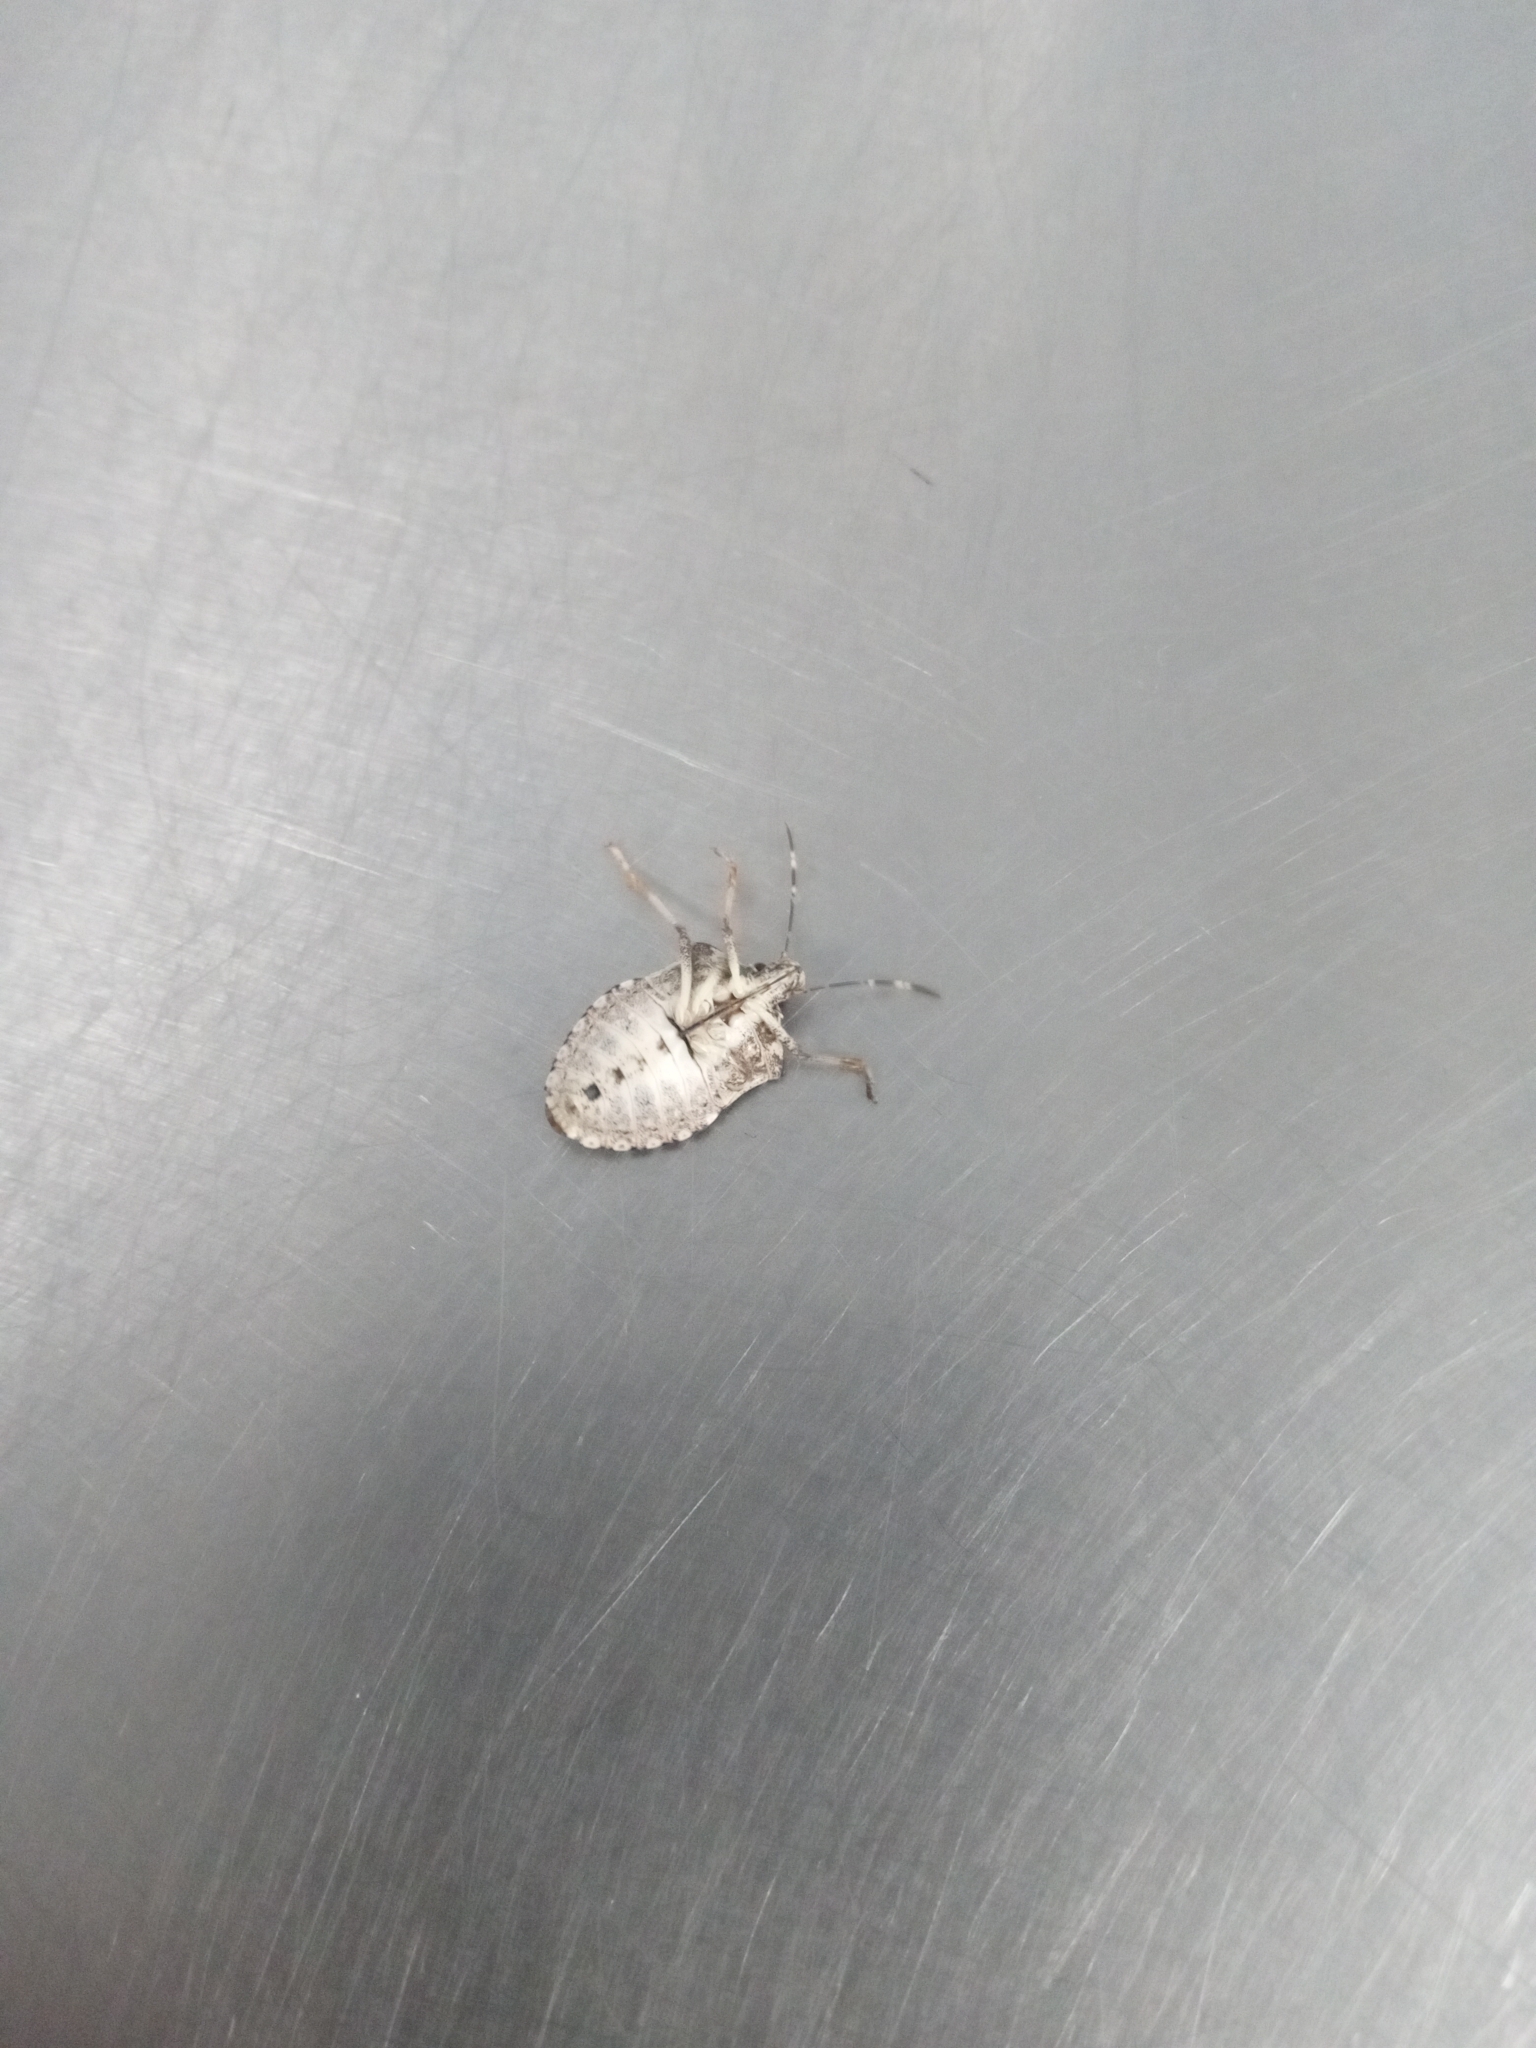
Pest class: stink_bug